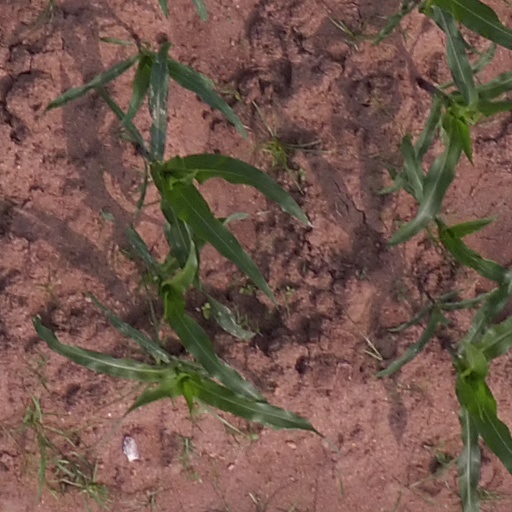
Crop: maize; corn